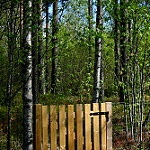
Label: forest